Souls on the Coast

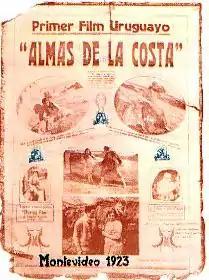

Souls on the Coast (Spanish:Almas de la costa) is a 1923 Uruguayan silent drama film directed by Juan Antonio Borges and starring Luisa von Thielmann, Remigio Guichón and Arturo Scognamiglio.